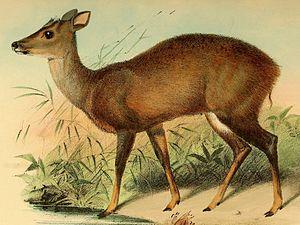
Cette liste commentée recense la mammalofaune en Guyane. Elle répertorie les espèces de mammifères guyanais actuels et celles qui ont été récemment classifiées comme éteintes. Cette liste comporte 250 espèces réparties en douze ordres et 43 familles, dont quatre sont « en danger », sept sont « vulnérables », cinq sont « quasi menacées » et 27 ont des « données insuffisantes » pour être classées.